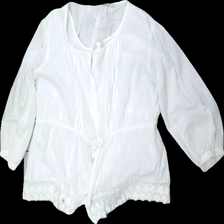
View: front
Type: Blouse
Category: Ladies
Brand: Not in the list
Brand text on label: smilla
Colors: White
Material: 100% bomull
Pattern: Embroidered
Cut: C-collar
Size: XL
Season: All
Stains: Minor
Damage: gul fläck
Damage location: bottom right
Price range: <50
Recommended usage: Export
Description: blus med broderi och band